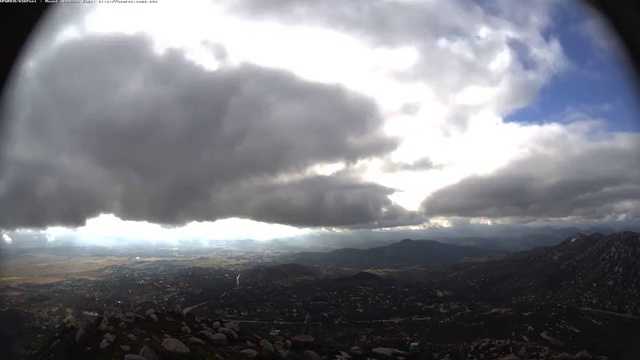
Fire: no
Smoke: no